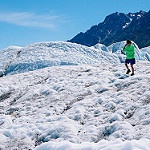
Label: glacier